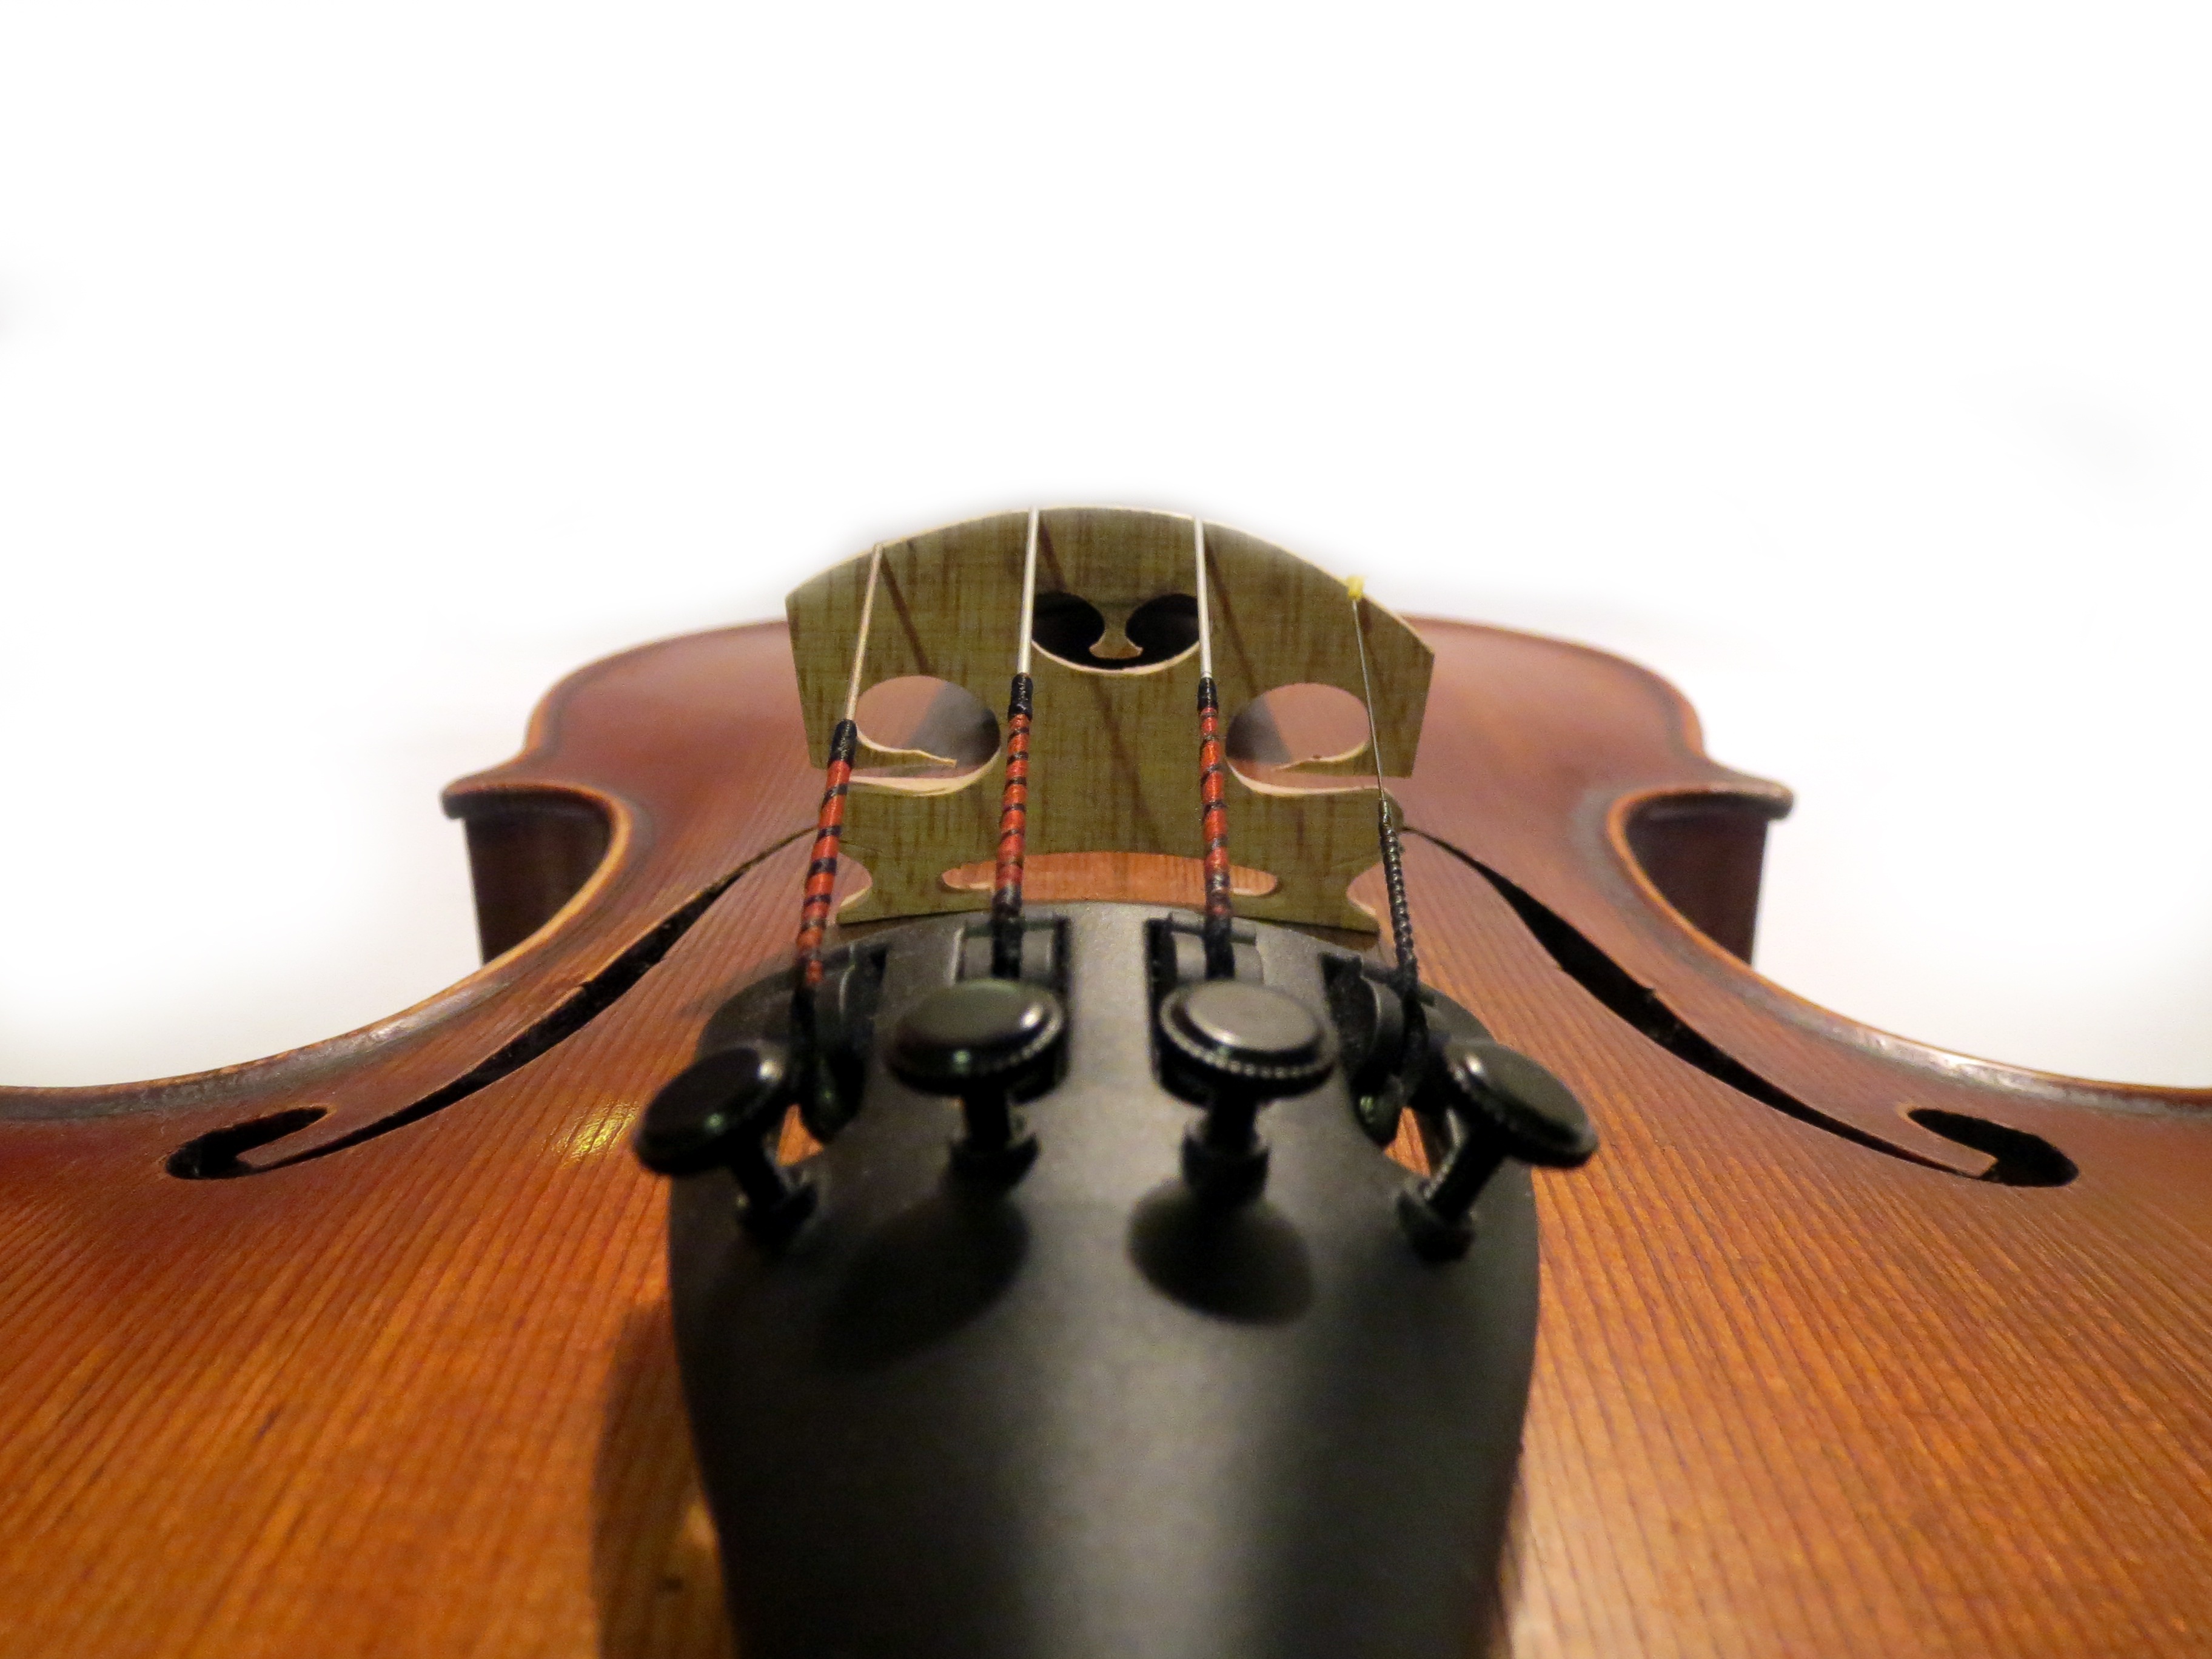
music, wood, grain, guitar, acoustic guitar, instrument, electric guitar, musical instrument, violin, classical, bass guitar, viola, wood grain, classical music, string instrument, bowed string instrument, violin family, plucked string instruments, slide guitar, acoustic electric guitar